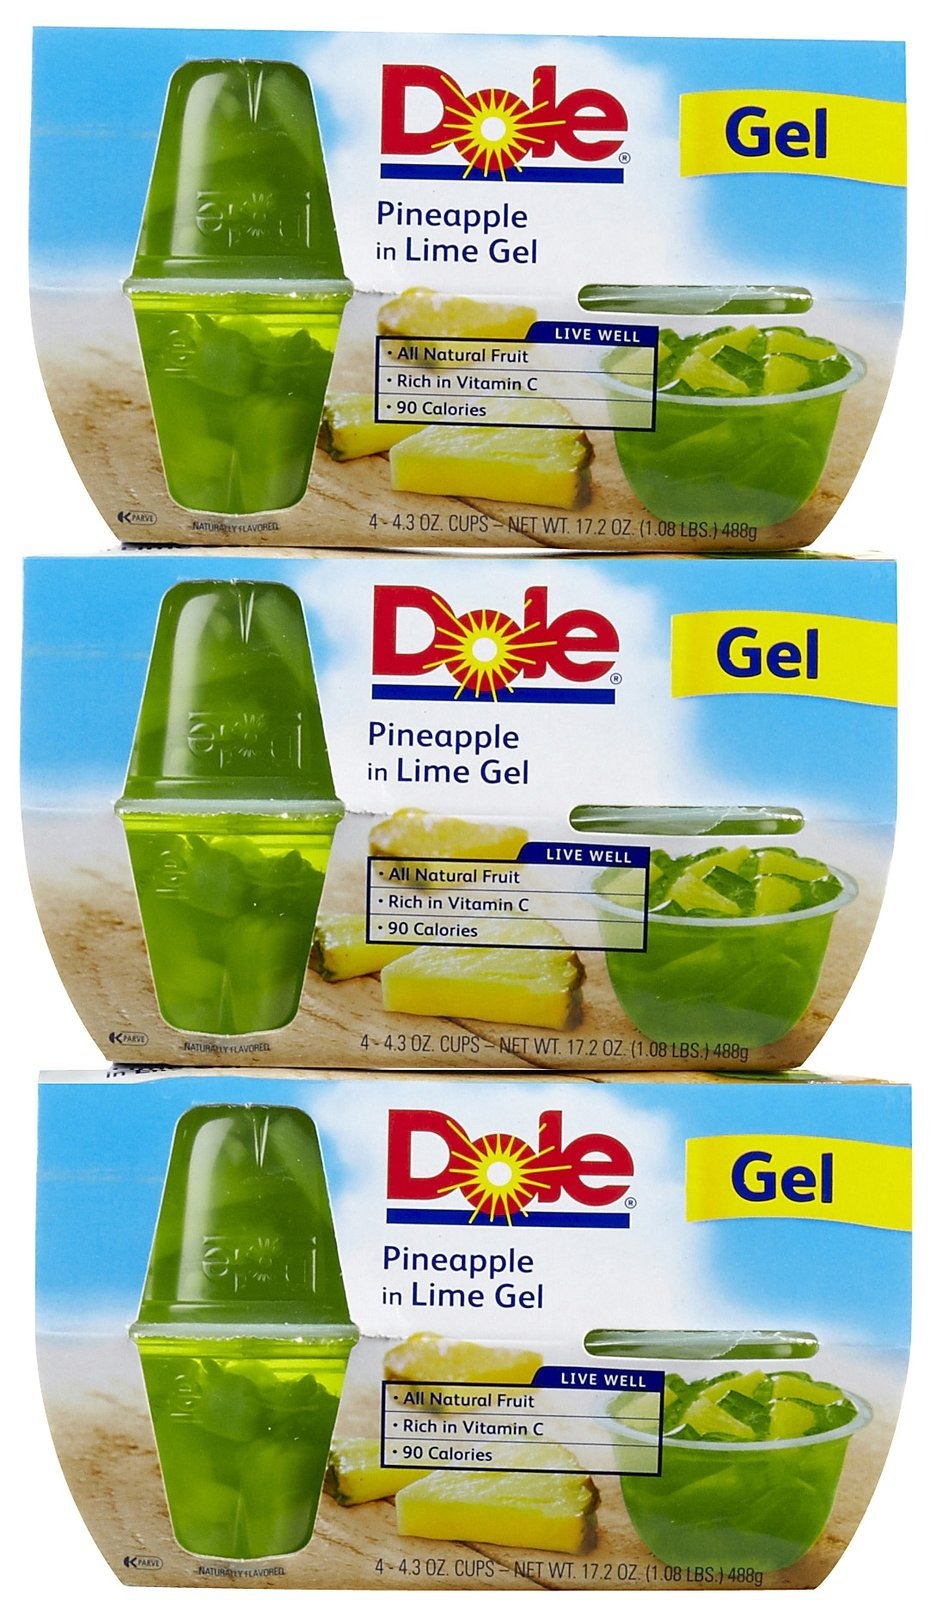
Item Name: Dole Fruit Bowls Pineapple in Lime Flavored Gel, Gluten Free Healthy Snack, 4.3 Oz, 4 Cups
Bullet Point 1: MIX IT UP: DOLE Pineapple in Lime Flavored Gel is naturally gluten free and non GMO, and comes in BPA-free packaging. It&rsquo;s a surprisingly fun way to eat fruit, liven up your snack routine and add a bit of sunshine to your day.
Bullet Point 2: GLUTEN FREE: DOLE Pineapples in Lime Flavored Gel are a rich source of Vitamin C and are made from all natural fruit and non-GMO ingredients. They're gluten free and make a great snack!
Bullet Point 3: DELICIOUS PINEAPPLE: With Dole's shelf-stable pineapple products, you can have the delicious taste of refreshing pineapple anywhere, anytime. Try Dole's pineapple chunks, pineapple tidbits, crushed pineapple, and pineapple juice.
Bullet Point 4: HEALTHY SNACKS AND JUICES: From packaged shelf stable fruit, to dried fruit, fruit juices, and frozen fruit, Dole is a world leader in growing, sourcing, distributing, and marketing packaged fruit and healthy snacks to brighten your day.
Bullet Point 5: REFRESHING FLAVOR: Try the refreshing bright flavor of Dole's packed fruit, fruit juice, and other pantry staples in all your favorite recipes!
Product Description: Canned And Jarred Fruits
Value: 17.2
Unit: Ounce

Price: 24.535